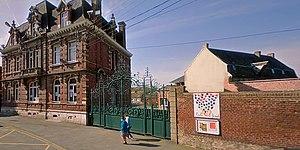
L'École Saint-Joseph est un établissement scolaire français privé sous contrat d'association avec l'État fondé en 1892 par l'Archidiocèse de Cambrai à Solesmes, une commune française placée sous la division administrative de l’Arrondissement de Cambrai dans le département du Nord en région Hauts-de-France. L'école est réglementée contractuellement par l'Académie de Lille, une ramification du Ministère de l'Éducation nationale et accueille en moyenne plus de trois cents élèves encadrés par une quarantaine d’agents et enseignants.